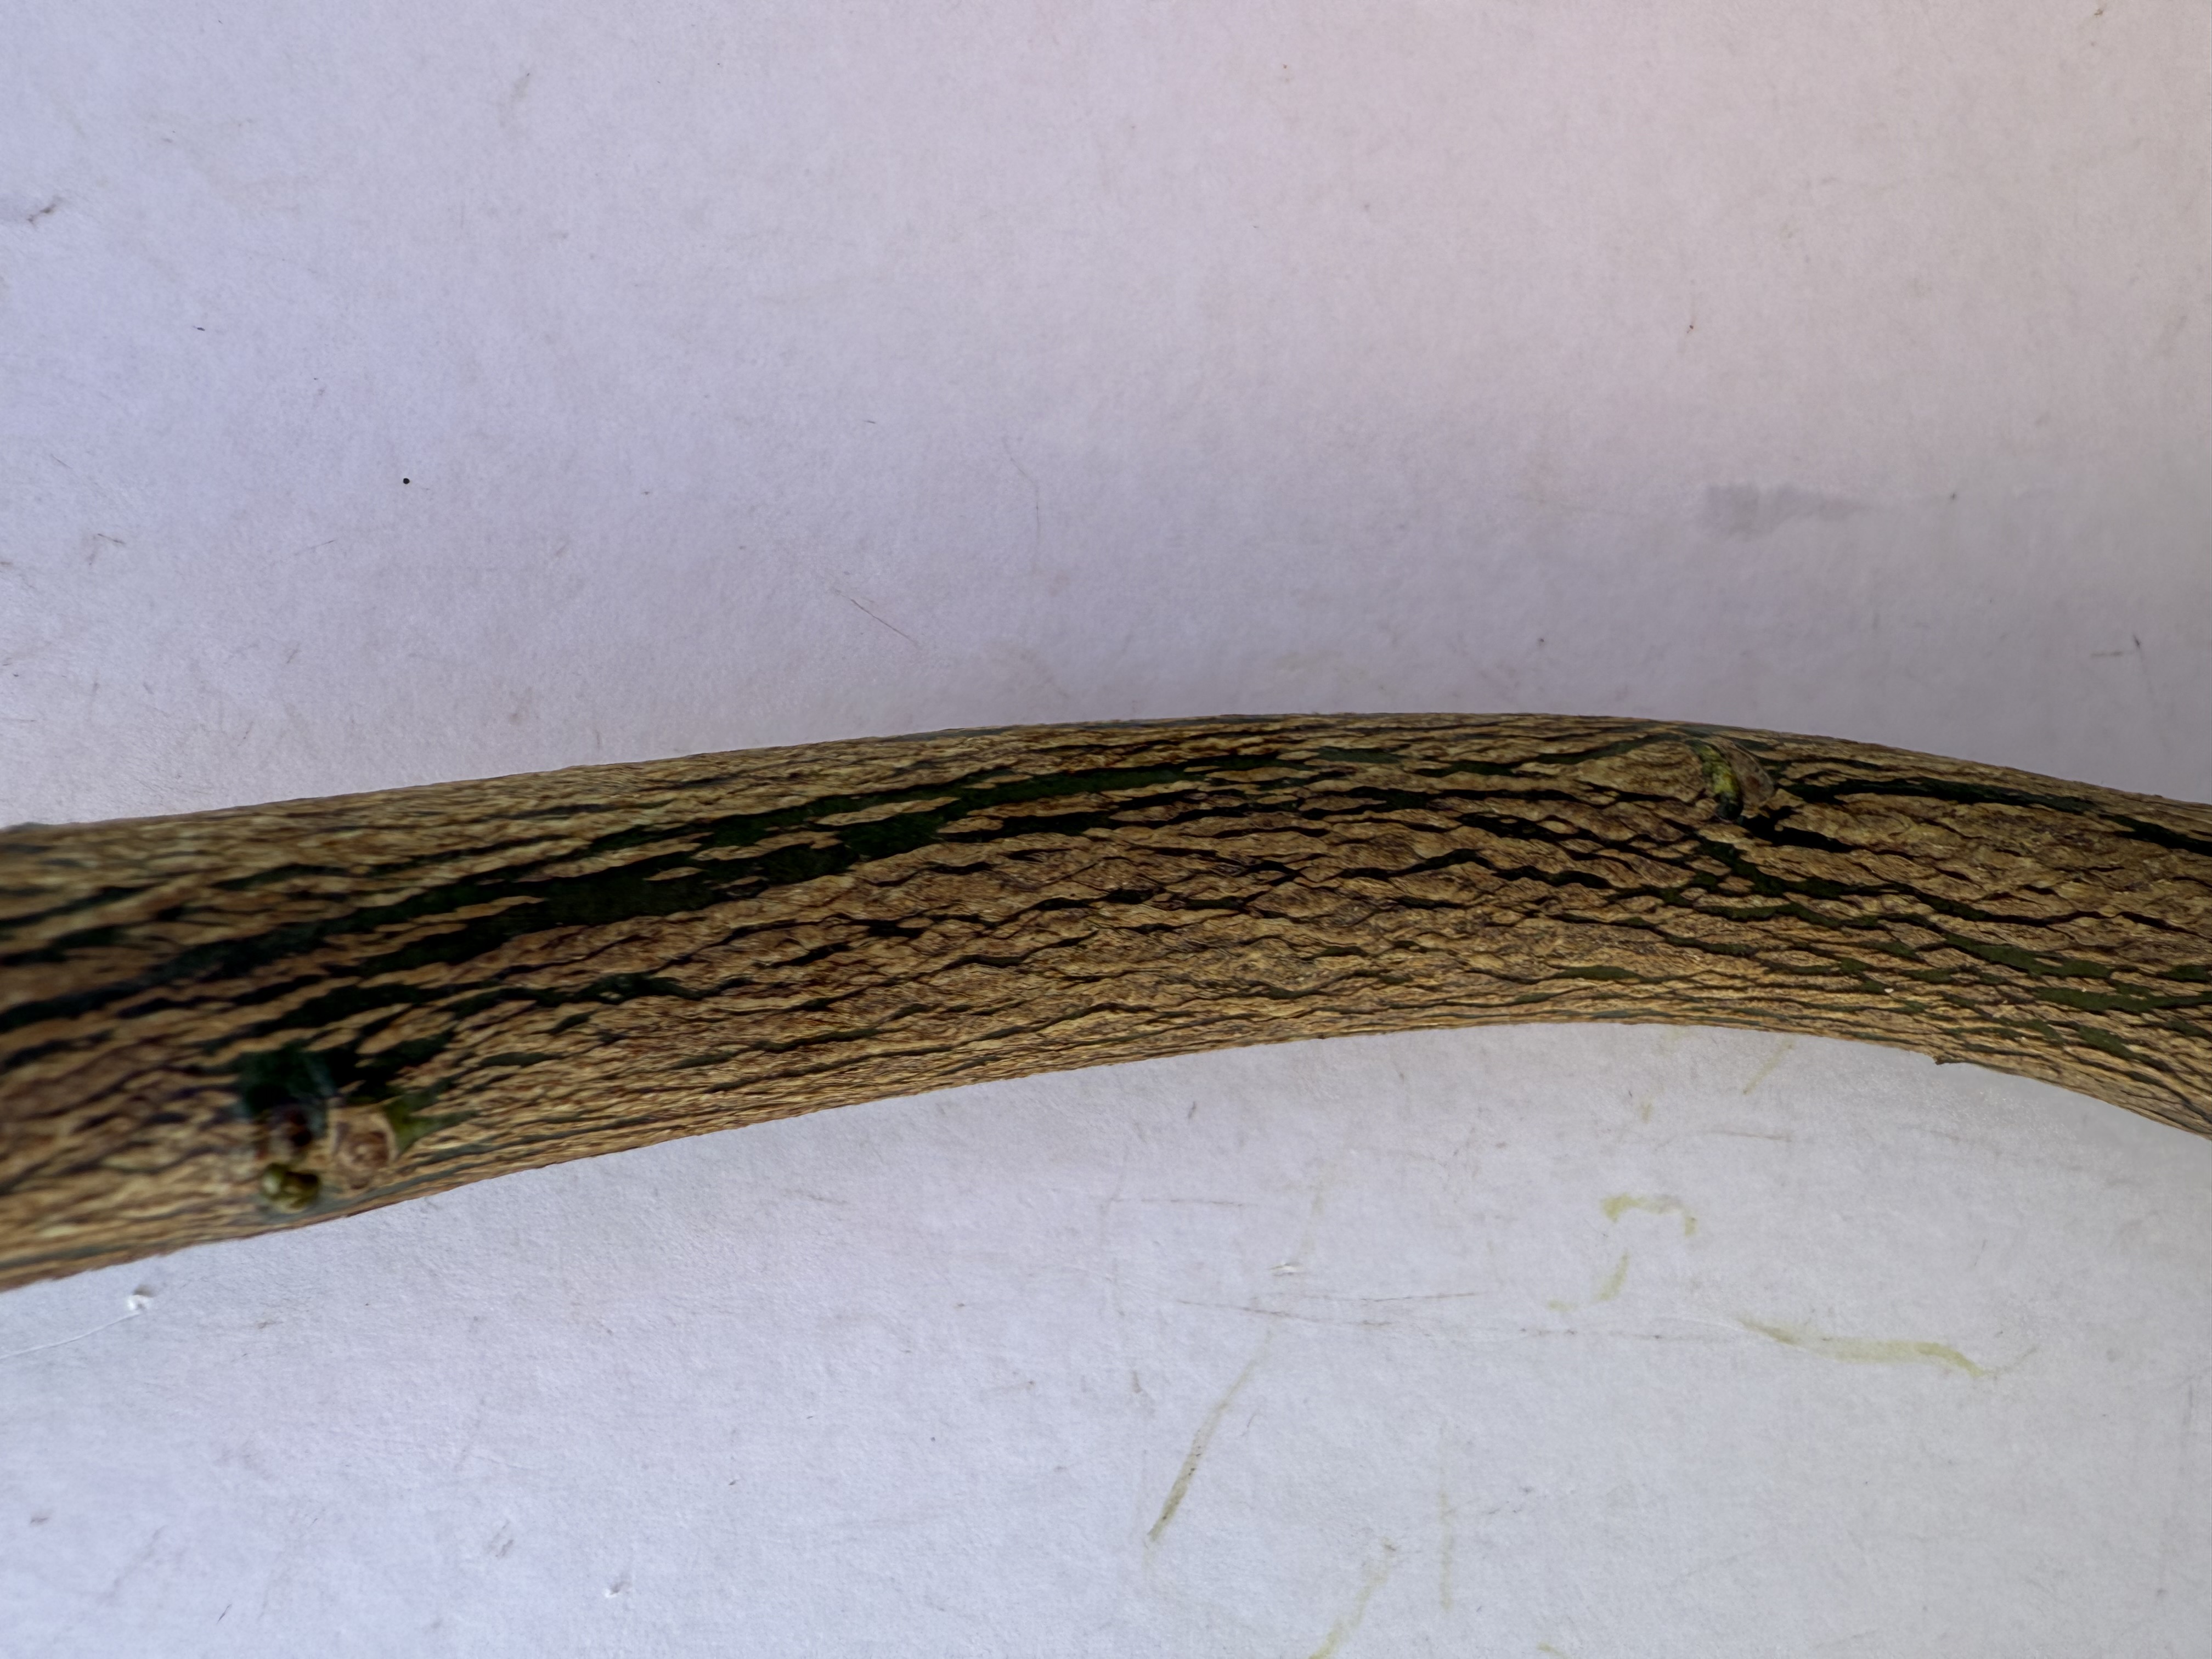
Variety: Orange